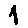
Label: 1